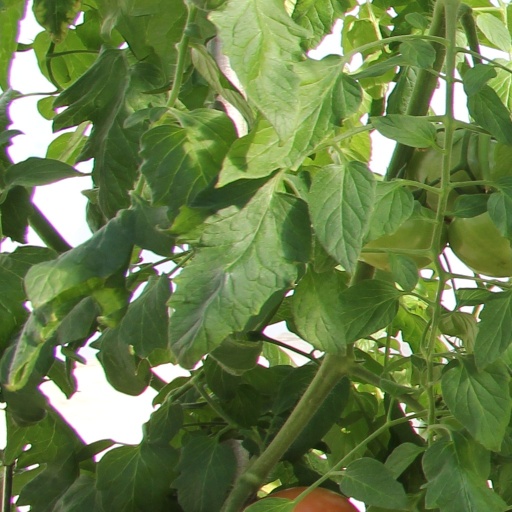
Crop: tomato